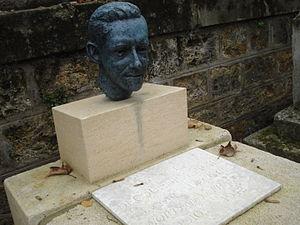
Jacques Decour, nom de résistant de Daniel Decourdemanche, est un écrivain et résistant français, né le 21 février 1910 à Paris, mort pour la France fusillé par les nazis le 30 mai 1942 (à 32 ans) au fort du Mont-Valérien. https://fr.wikipedia.org/wiki/Jacques_Decour La tombe a été restaurée. (Association Sauvons le patrimoine - Association pour la préservation et la valorisation des richesses patrimoniales du collège-lycée Jacques Decours). Le 7 avril 2015 a eu lieu au lycée Jacques Decour et au cimetière Montmartre des manifestations en l'honneur de Jacques Decour. Inauguration du buste, œuvre de Peter Thomas. http://www.geographie-histoire.info/hommage-jacques-decour.pdf http://www.aphg.fr/IMG/pdf/150707-2015_06_montmartre_a_la_une_1_.pdf http://www.aphg.fr/Journee-d-hommage-a-Jacques-Decour-le-7-avril-2015
Jacques Decour, nom de plume de Daniel Decourdemanche, est un écrivain et résistant français, né le 21 février 1910 à Paris, mort pour la France fusillé par les nazis le 30 mai 1942 au fort du Mont-Valérien.